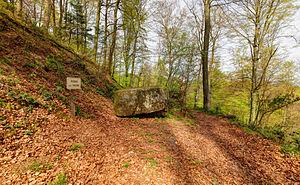
Cet article recense les blocs erratiques.
Champey est une commune française, située dans le département de la Haute-Saône en région Bourgogne-Franche-Comté.